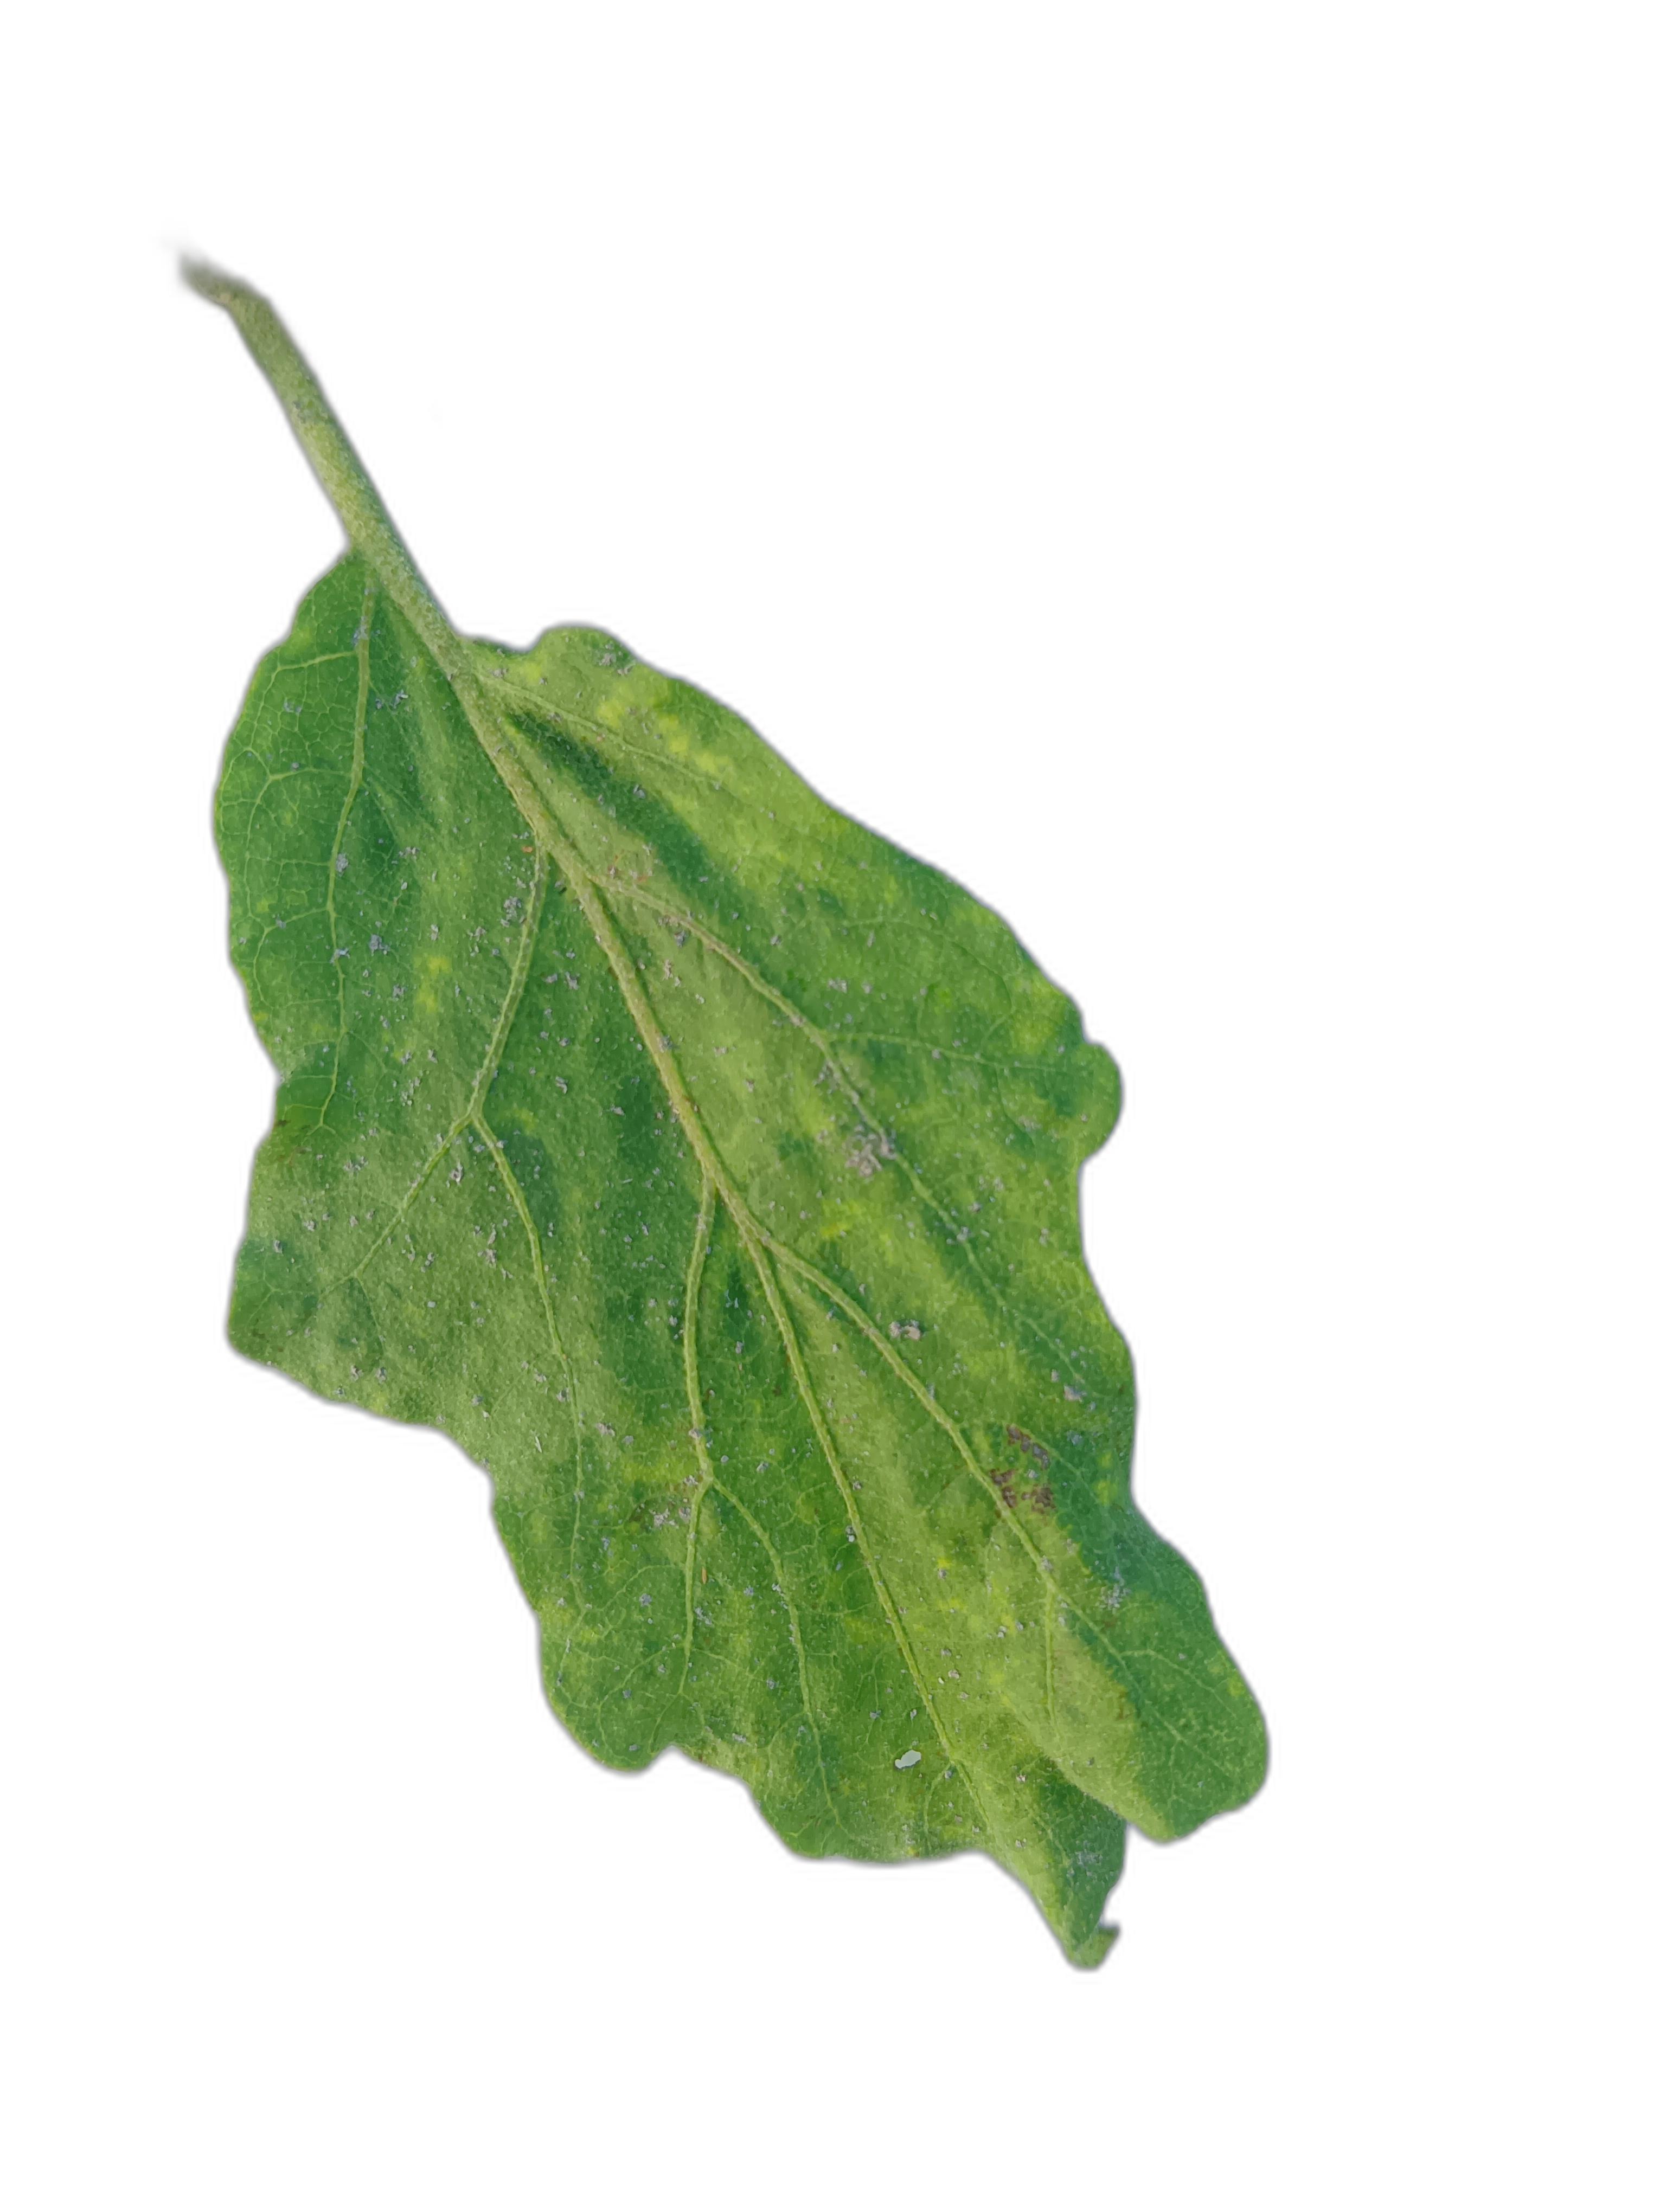
Label: White Mold Disease